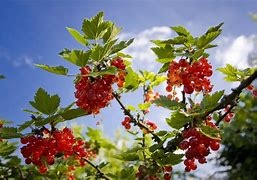
Label: redcurrant